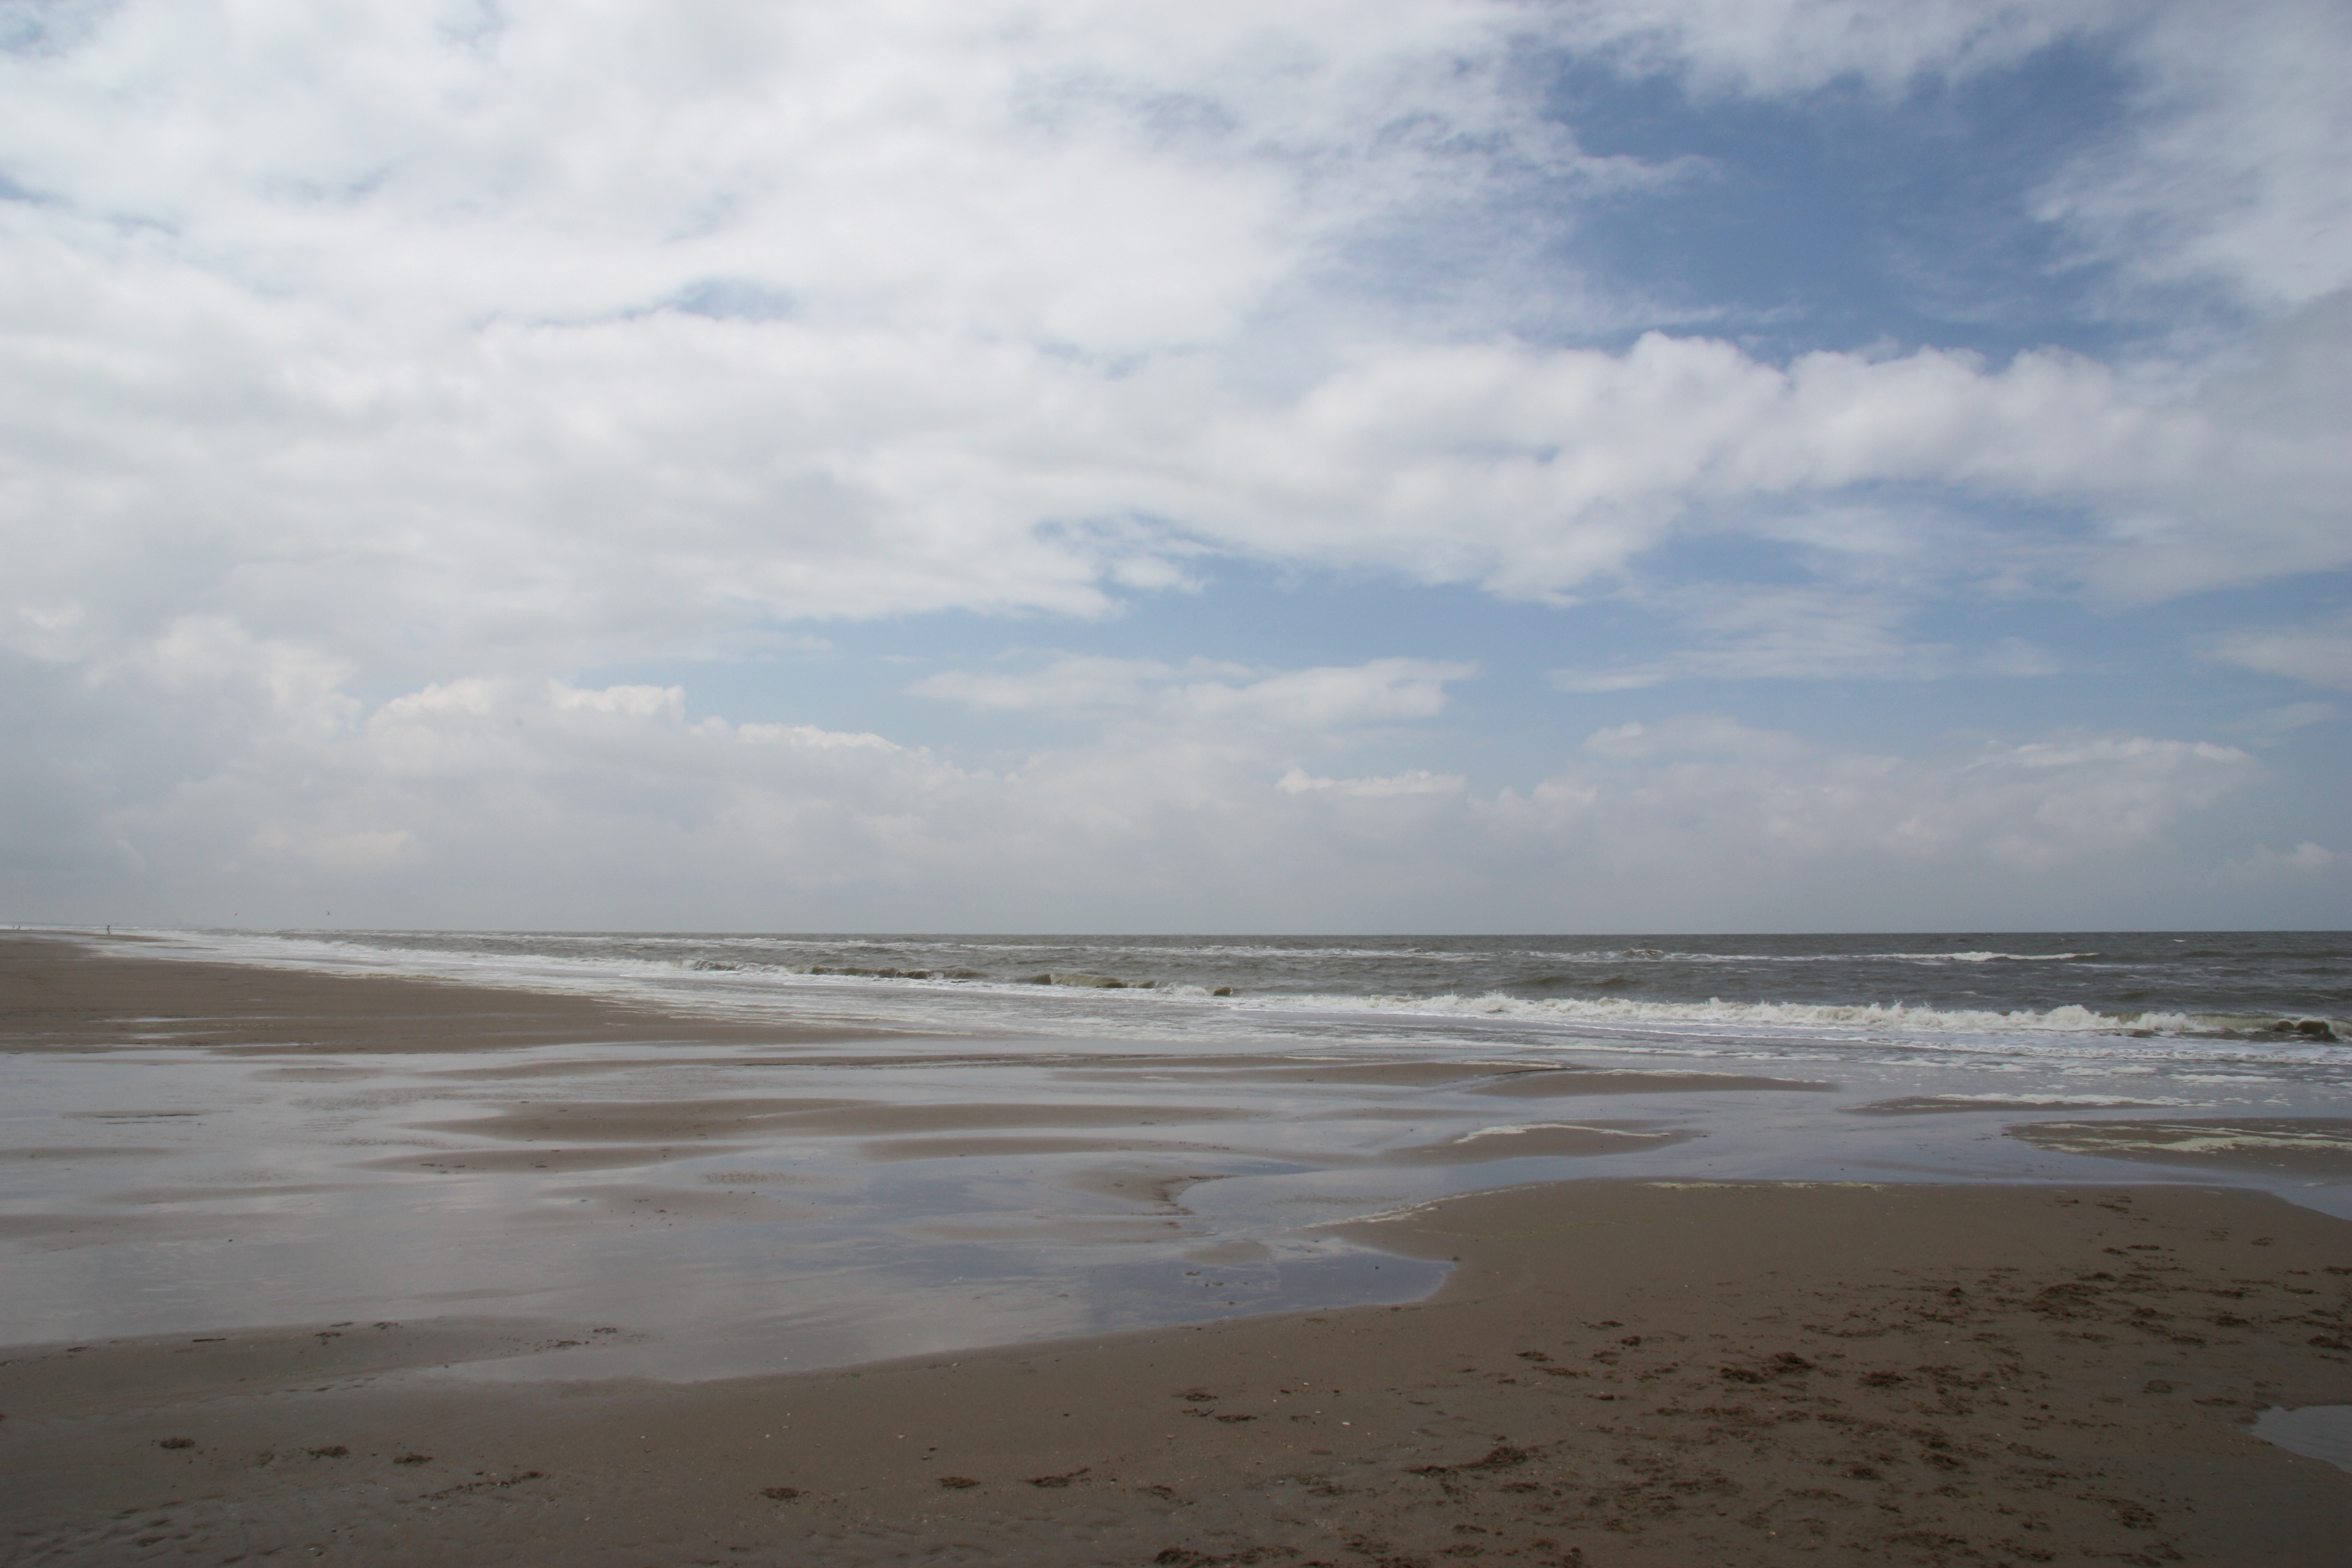
beach, sea, coast, water, nature, sand, ocean, horizon, cloud, sky, shore, wave, bay, body of water, waves, beautiful beach, mudflat, wind wave